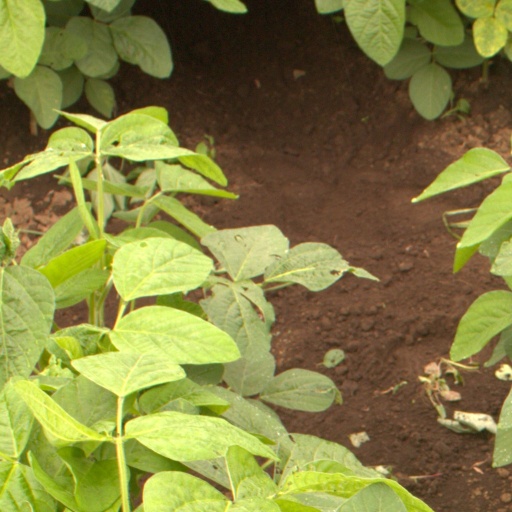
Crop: soybean